Kentucky Tavern

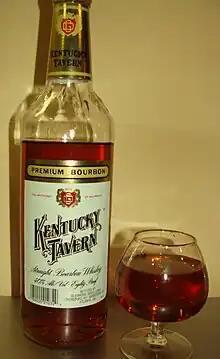
Kentucky Tavern

Kentucky Tavern is a brand of straight bourbon whiskey produced by the Sazerac Company at the Barton Distillery located in Bardstown, Kentucky, who acquired the brand from United Distillers in 1995. The brand was originally produced and owned by the R. Monarch Distillery (RD #24, 2nd Dist.) of Owensboro, Kentucky, which entered bankruptcy in 1898 and was purchased by James Thompson in 1901 who renamed the company Glenmore Distillery Company with locations in Owensboro and Louisville, Kentucky. In 1903 the Kentucky Tavern trademark was first registered. Glenmore proved a successful and durable company, its main brand being Kentucky Tavern. It is usually produced as an 80 proof liquor, although a 100 proof is also available.